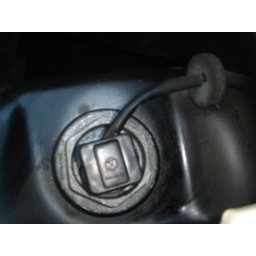
then put the little plastic box in place and screw it back in.